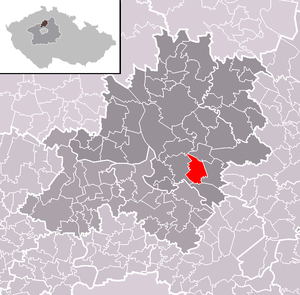
Liblice est une commune du district de Mělník, dans la région de Bohême-Centrale, en République tchèque. Sa population s'élevait à 495 habitants en 2020.